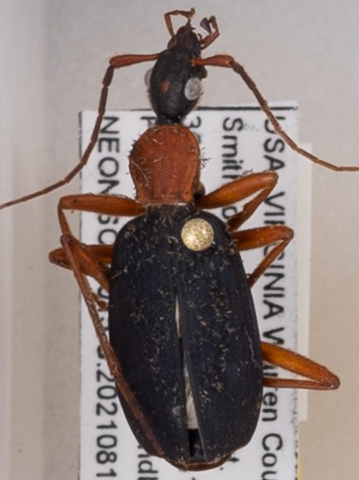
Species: Galerita bicolor
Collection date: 2021-08-12
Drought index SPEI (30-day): -0.436
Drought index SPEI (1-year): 0.142
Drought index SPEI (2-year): -0.226